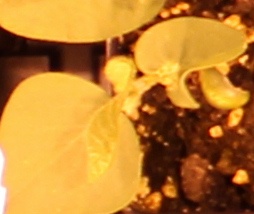
Label: Soybean